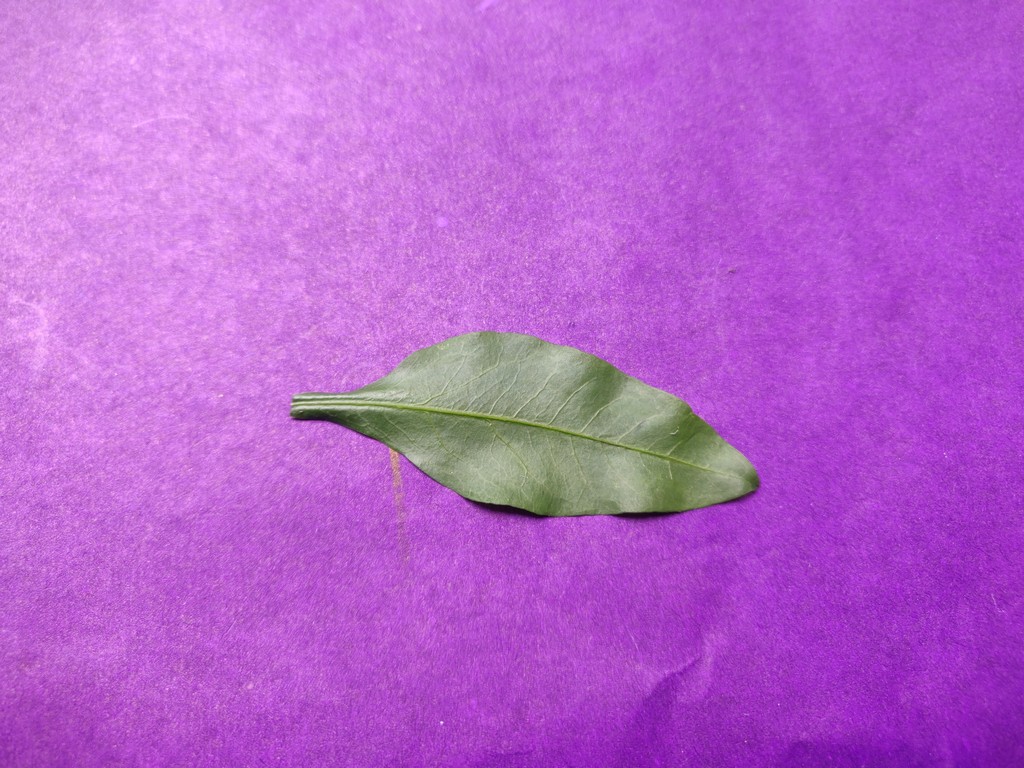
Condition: Healthy
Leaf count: single
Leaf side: front